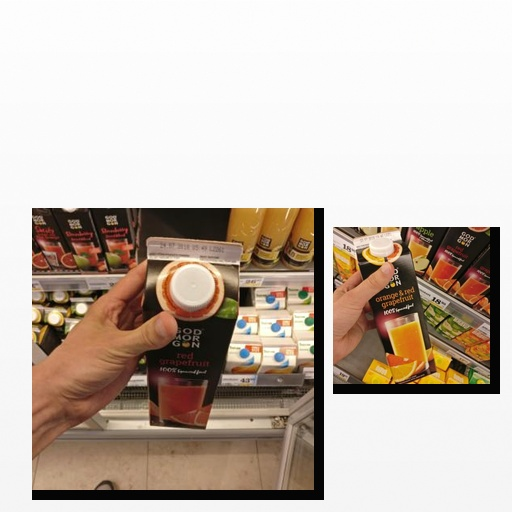
Food items: orange_red_grapefruit_juice, red_grapefruit_juice